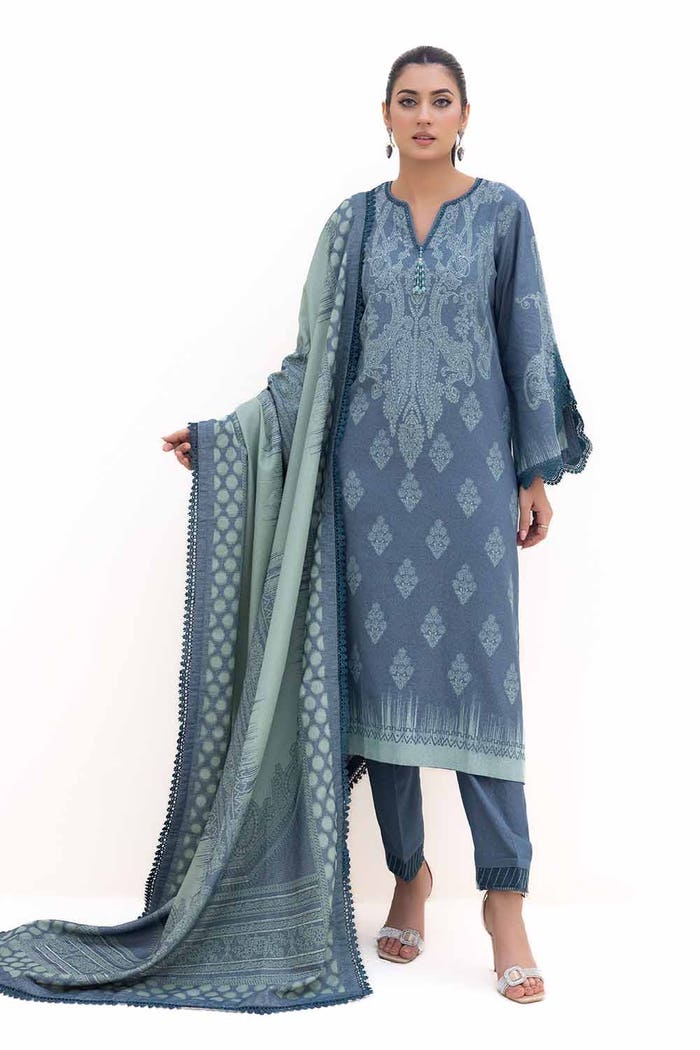
blue multi embroidered salwar suit